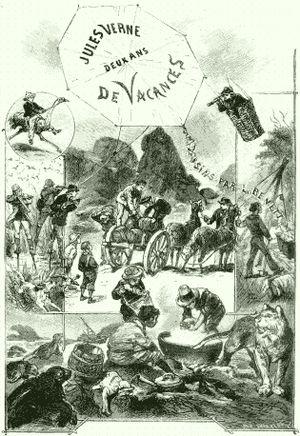
Deux Ans de vacances est un roman de Jules Verne paru en 1888.